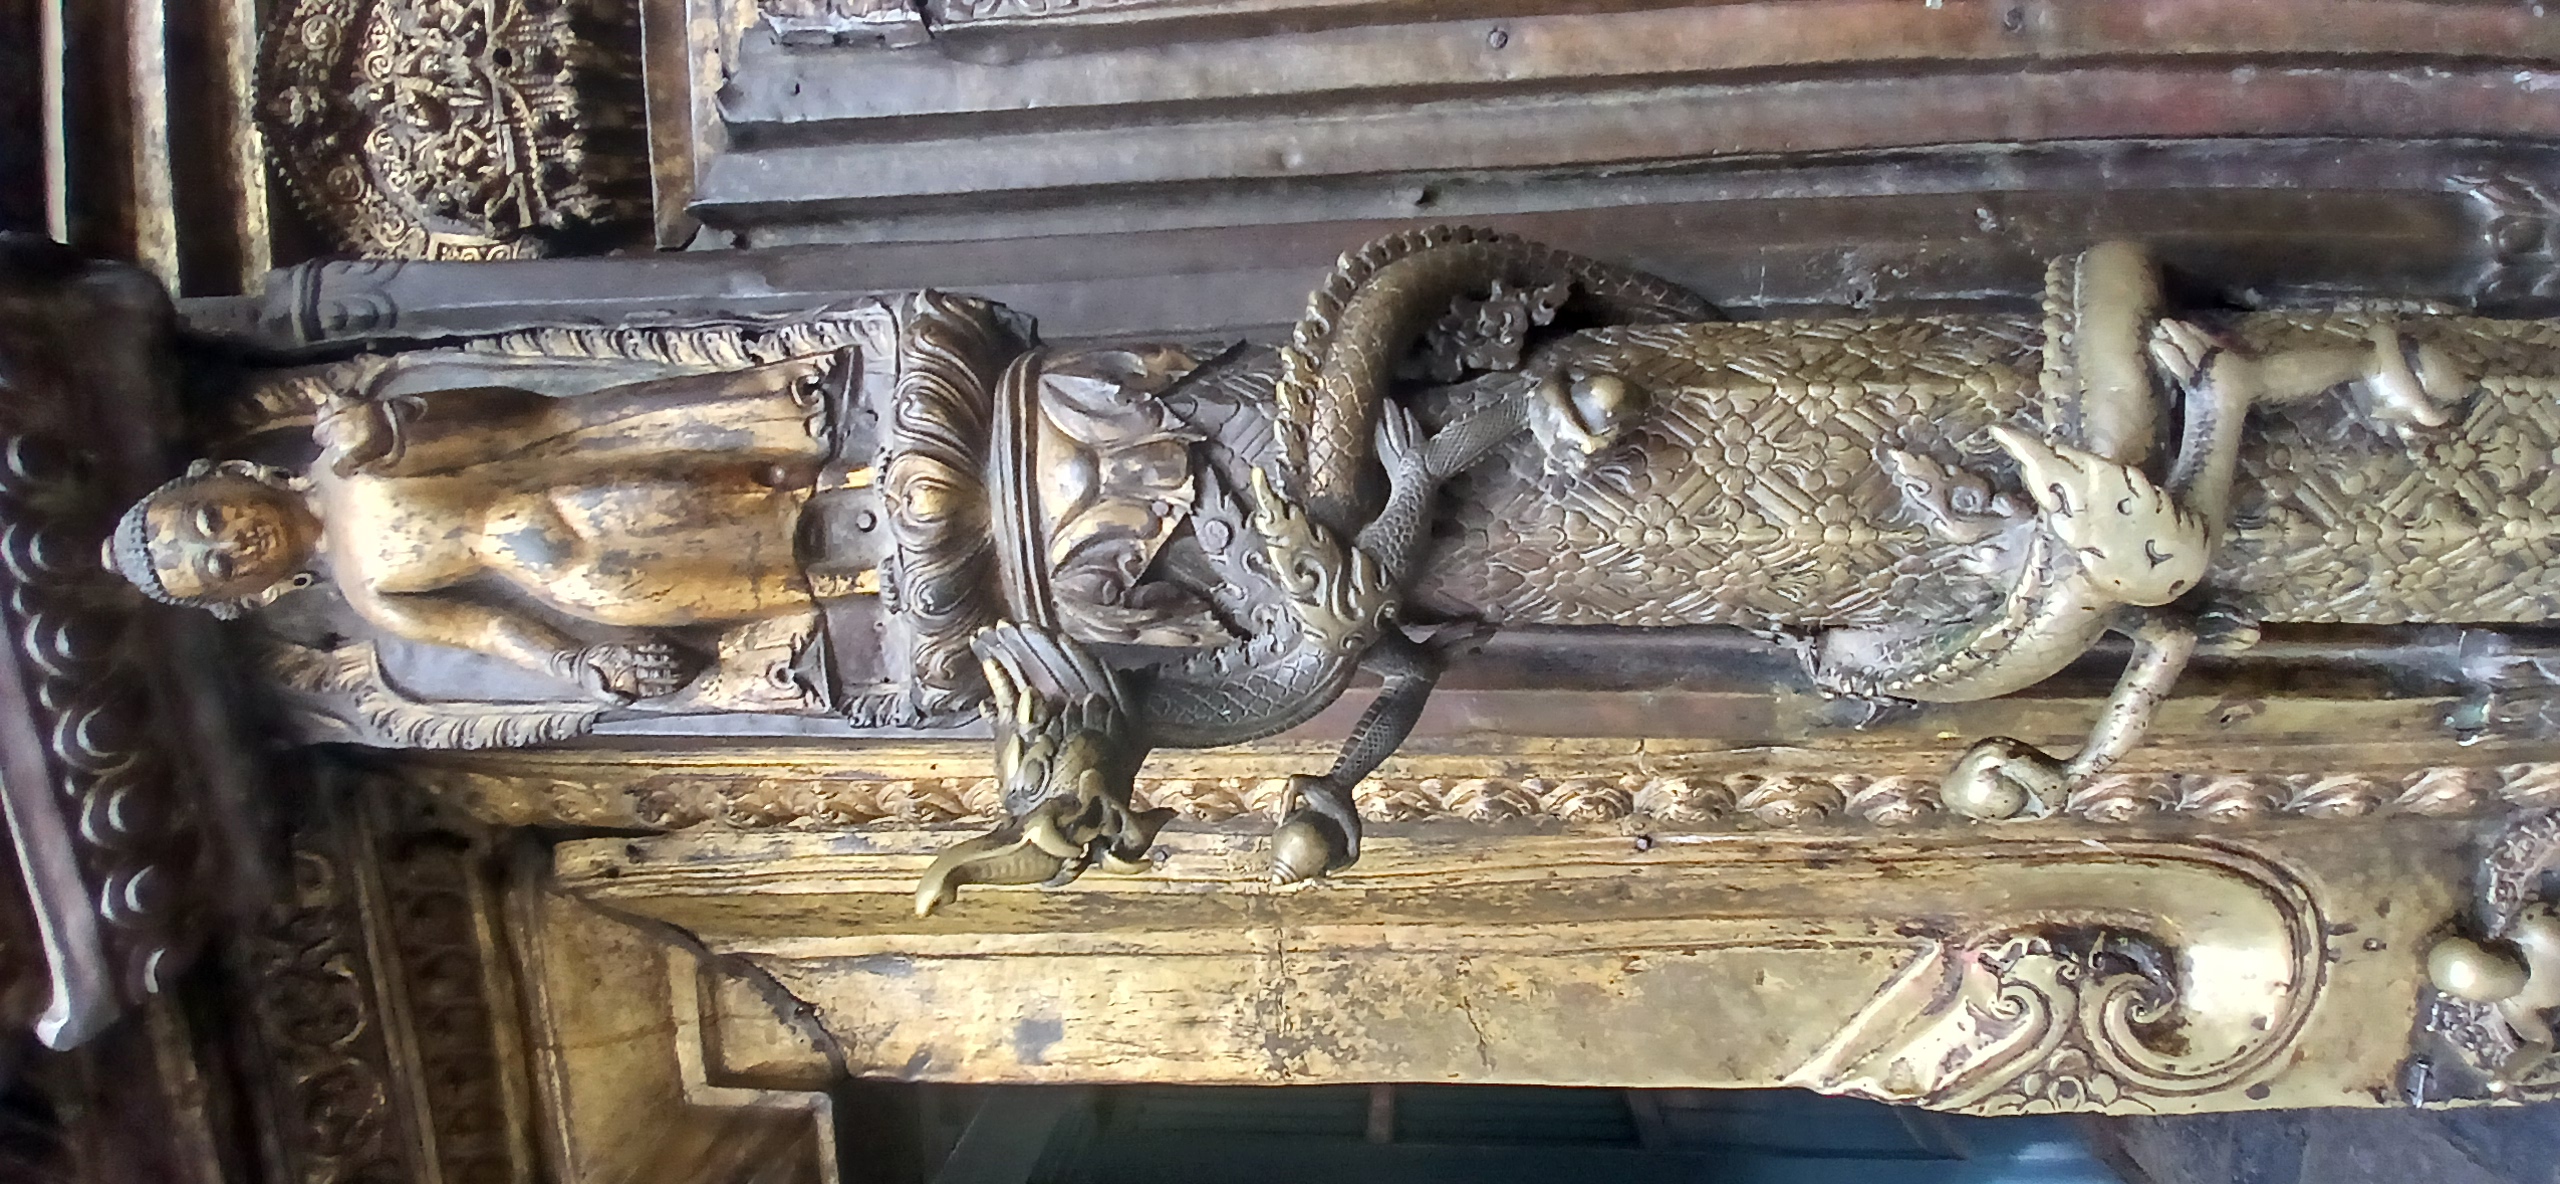
Heritage site: Hiranya_Varna_Mahavihar_Golden_Temple